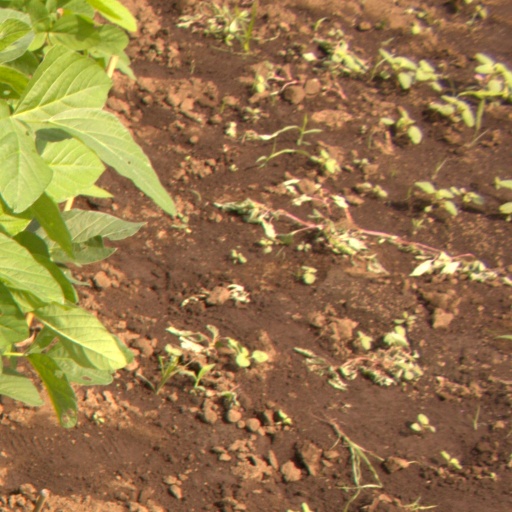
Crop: soybean